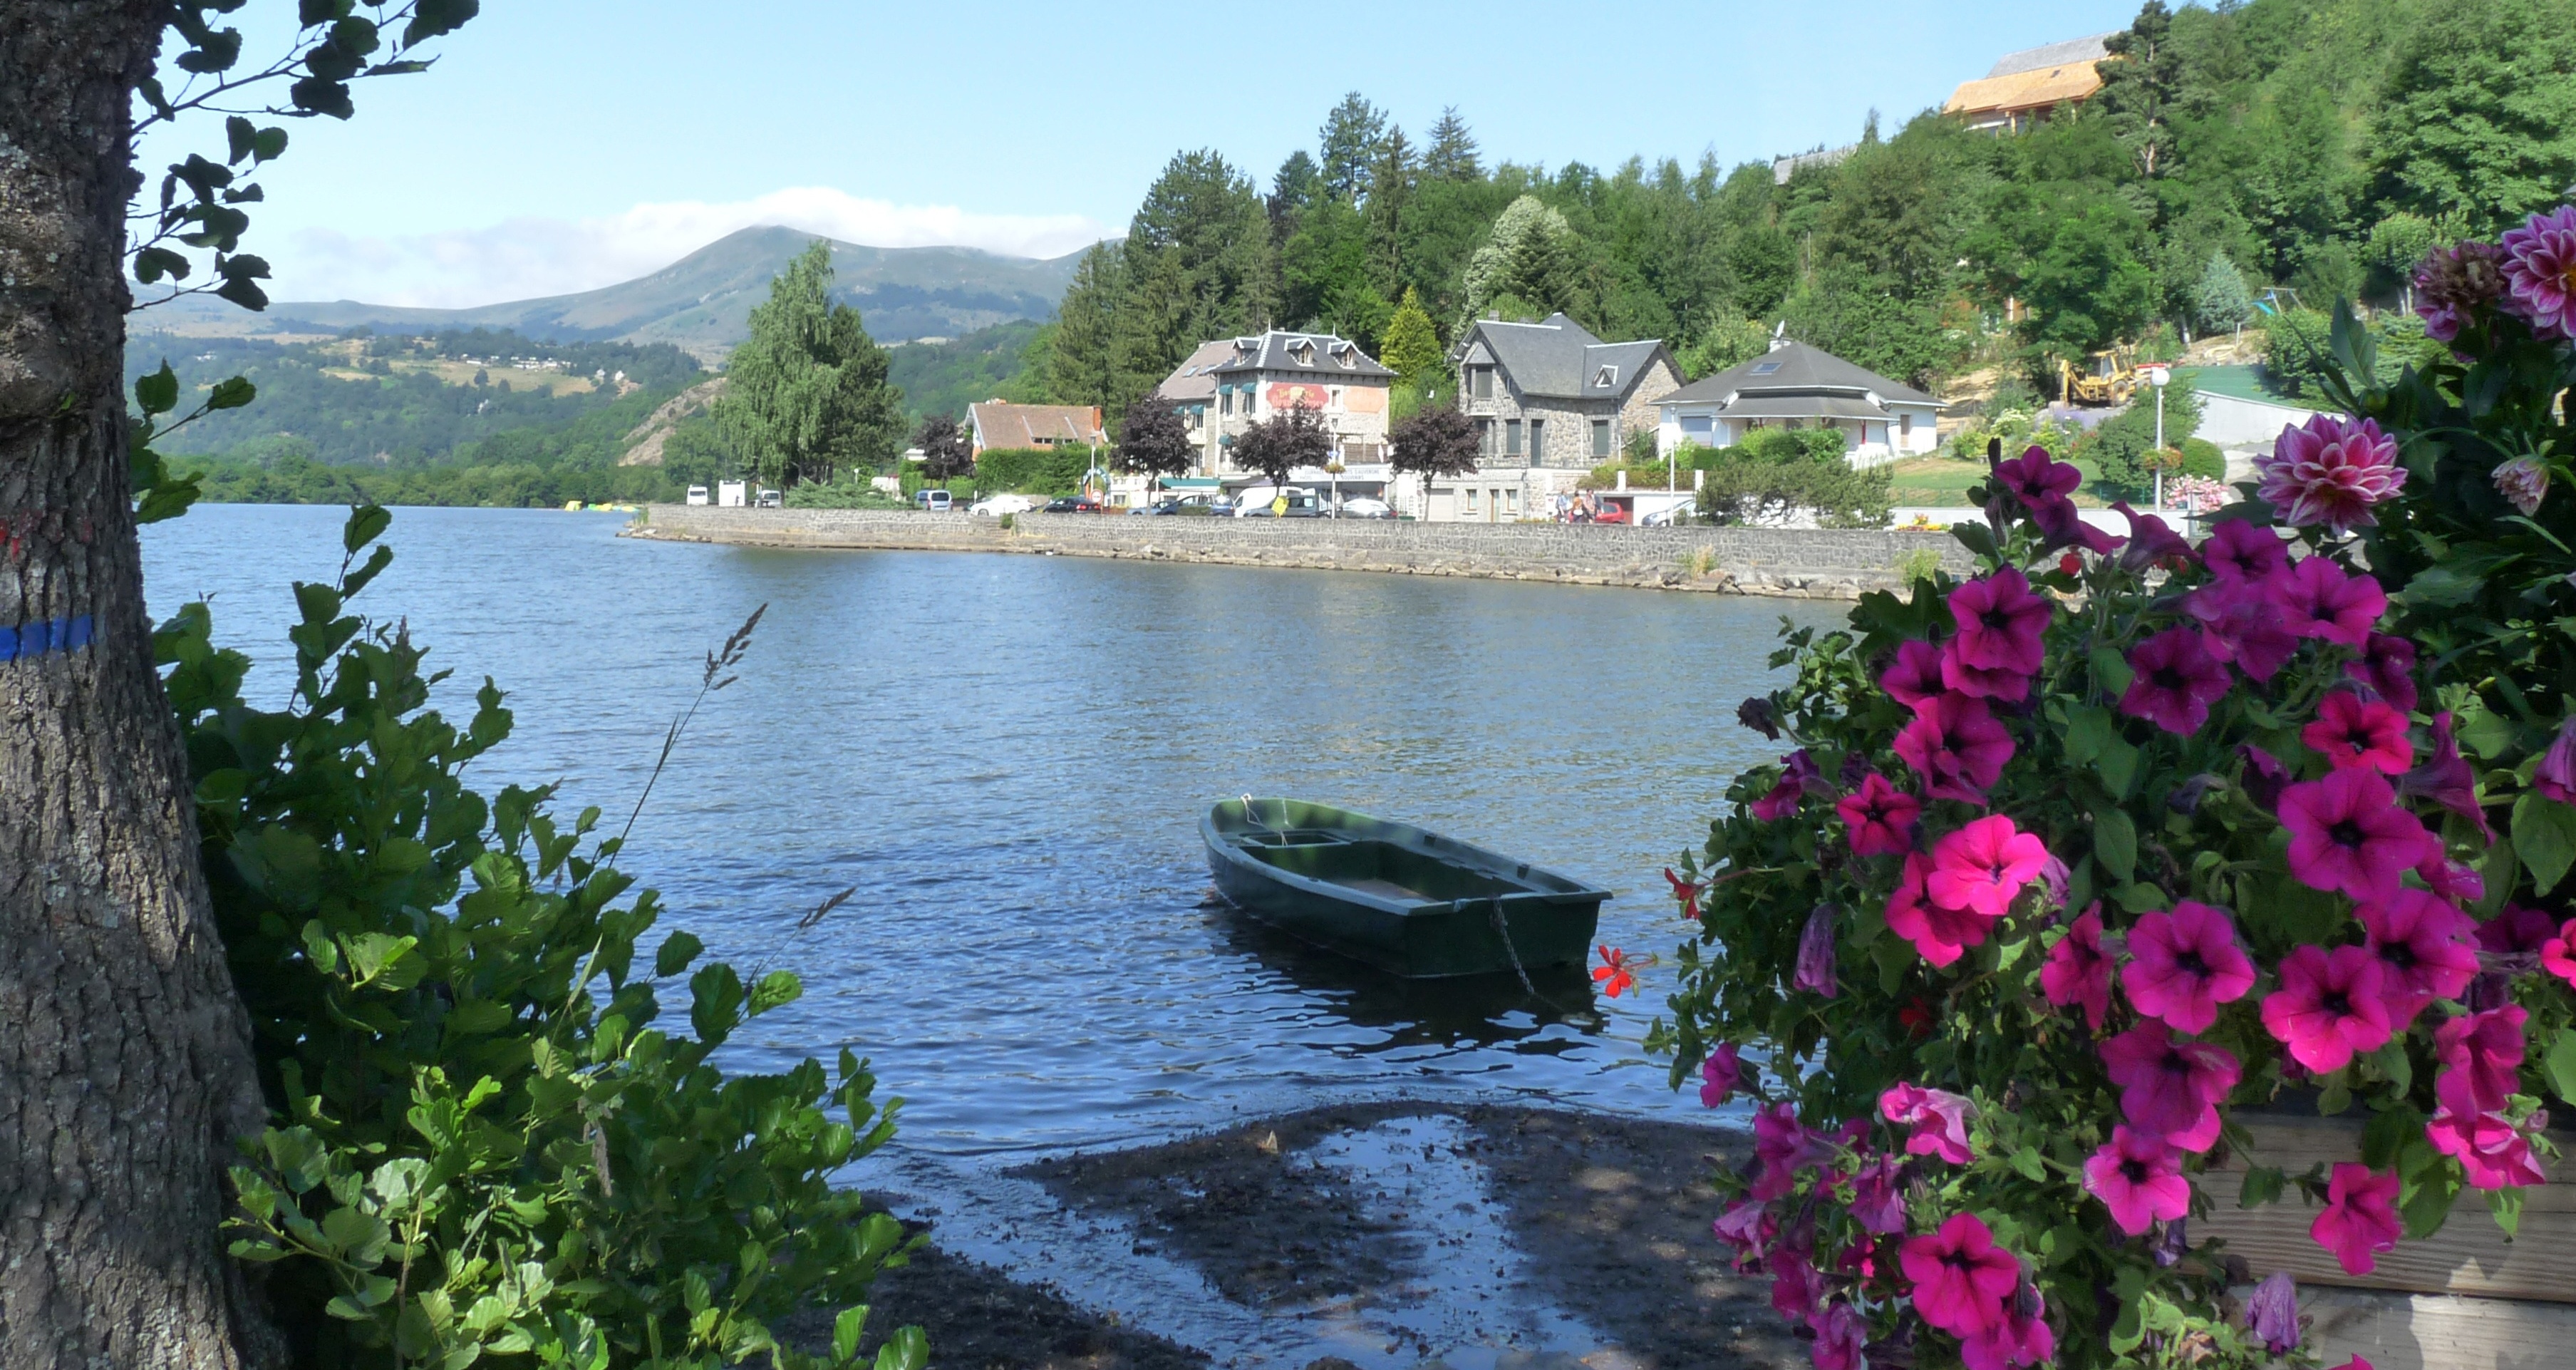
france, flower, plant, waterway, water, flora, lake, tree, river, tourism, landscape, mount scenery, sky, pond, cottage, watercourse, recreation, reservoir, village, garden